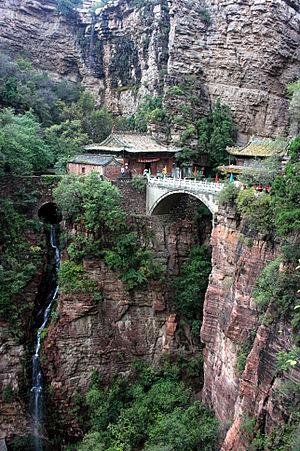
Le mont Cangyan est un site montagneux situé dans la province chinoise du Hebei, à environ 80 km au sud-ouest de la capitale provinciale Shijiazhuang, à proximité de la frontière avec la province du Shanxi. Il forme la pointe orientale de la chaîne des monts Taihang.
Tigre et Dragon est un film d'arts martiaux réalisé par Ang Lee et sorti en 2000. C'est une adaptation cinématographique du quatrième livre d'un roman de Wang Dulu, paru dans les années 1940 en Chine et à Hong Kong. Le film, avec Chow Yun-fat, Michelle Yeoh et Zhang Ziyi dans les rôles principaux, narre l'histoire de deux amis de longue date, déchirés entre leur devoir et la passion secrète qu'ils éprouvent l'un pour l'autre, qui cherchent à ramener dans le droit chemin une jeune fille noble qui a dérobé une épée légendaire pour tenter d'échapper à la vie ennuyeuse qui l'attend.